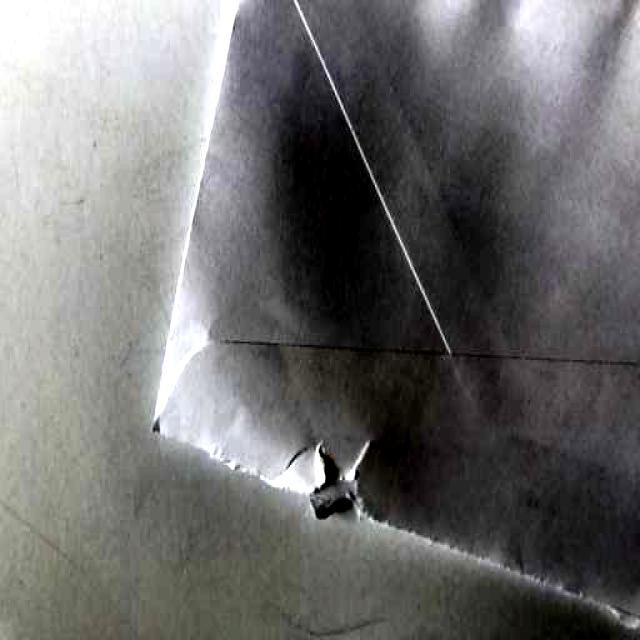
Label: Paper